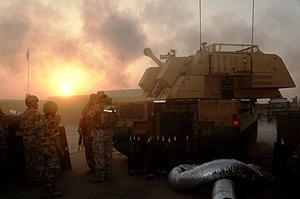
Le Secret Intelligence Service, également connu sous la dénomination de MI6, est le service de renseignements extérieurs du Royaume-Uni. Son rôle est de produire des renseignements sur les sujets concernant les intérêts vitaux du Royaume-Uni en matière de sécurité, défense, politique étrangère et politique économique.